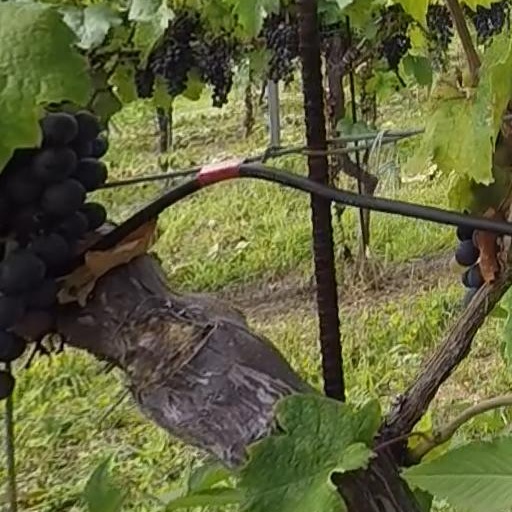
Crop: grape